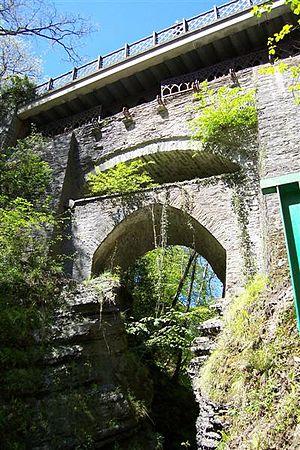
Le pont du Diable est un terme désignant plusieurs dizaines d'anciens ponts qui, dans le folklore local, auraient été construits soit par le diable, soit par son aide, ou dans certains cas contre ses désirs.